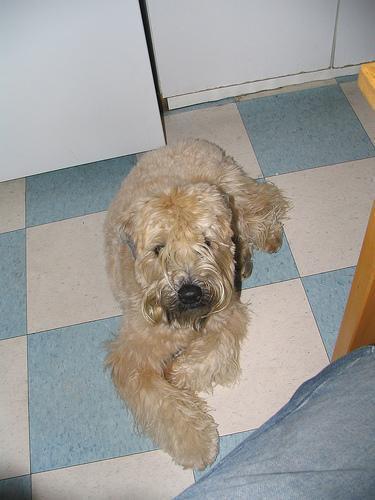
wheaten terrier